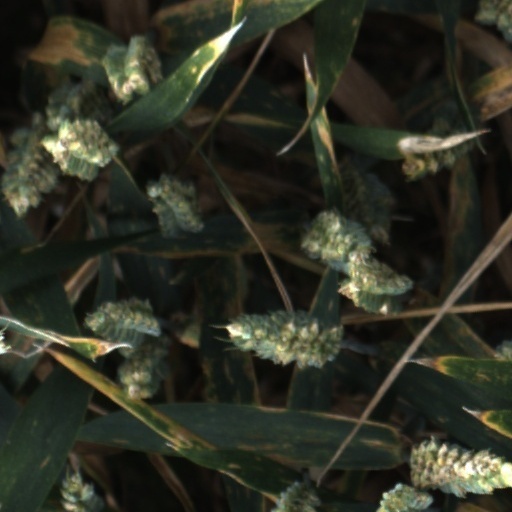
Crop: wheat